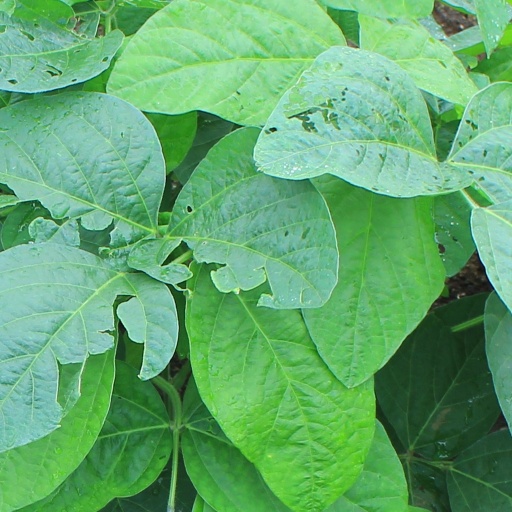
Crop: soybean